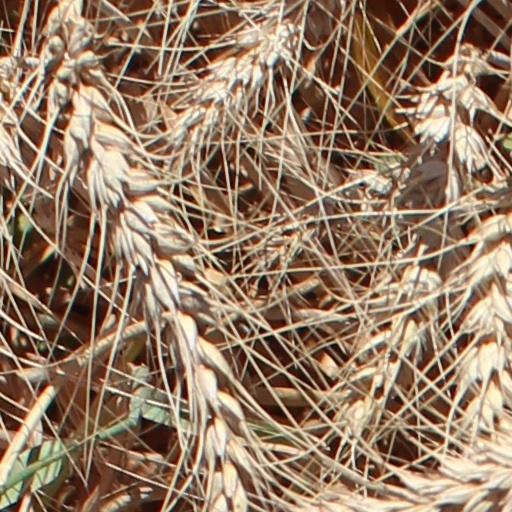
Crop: wheat